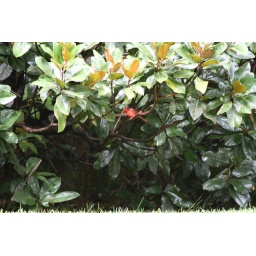
Pretty bird in magnolia tree